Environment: real
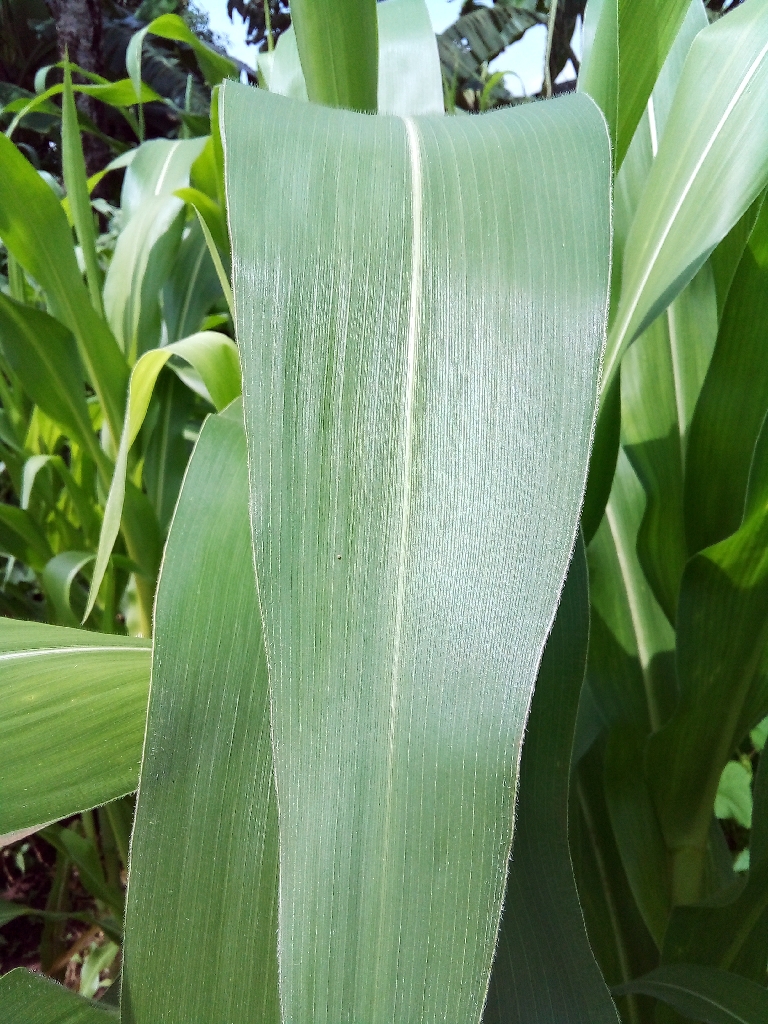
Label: healthy